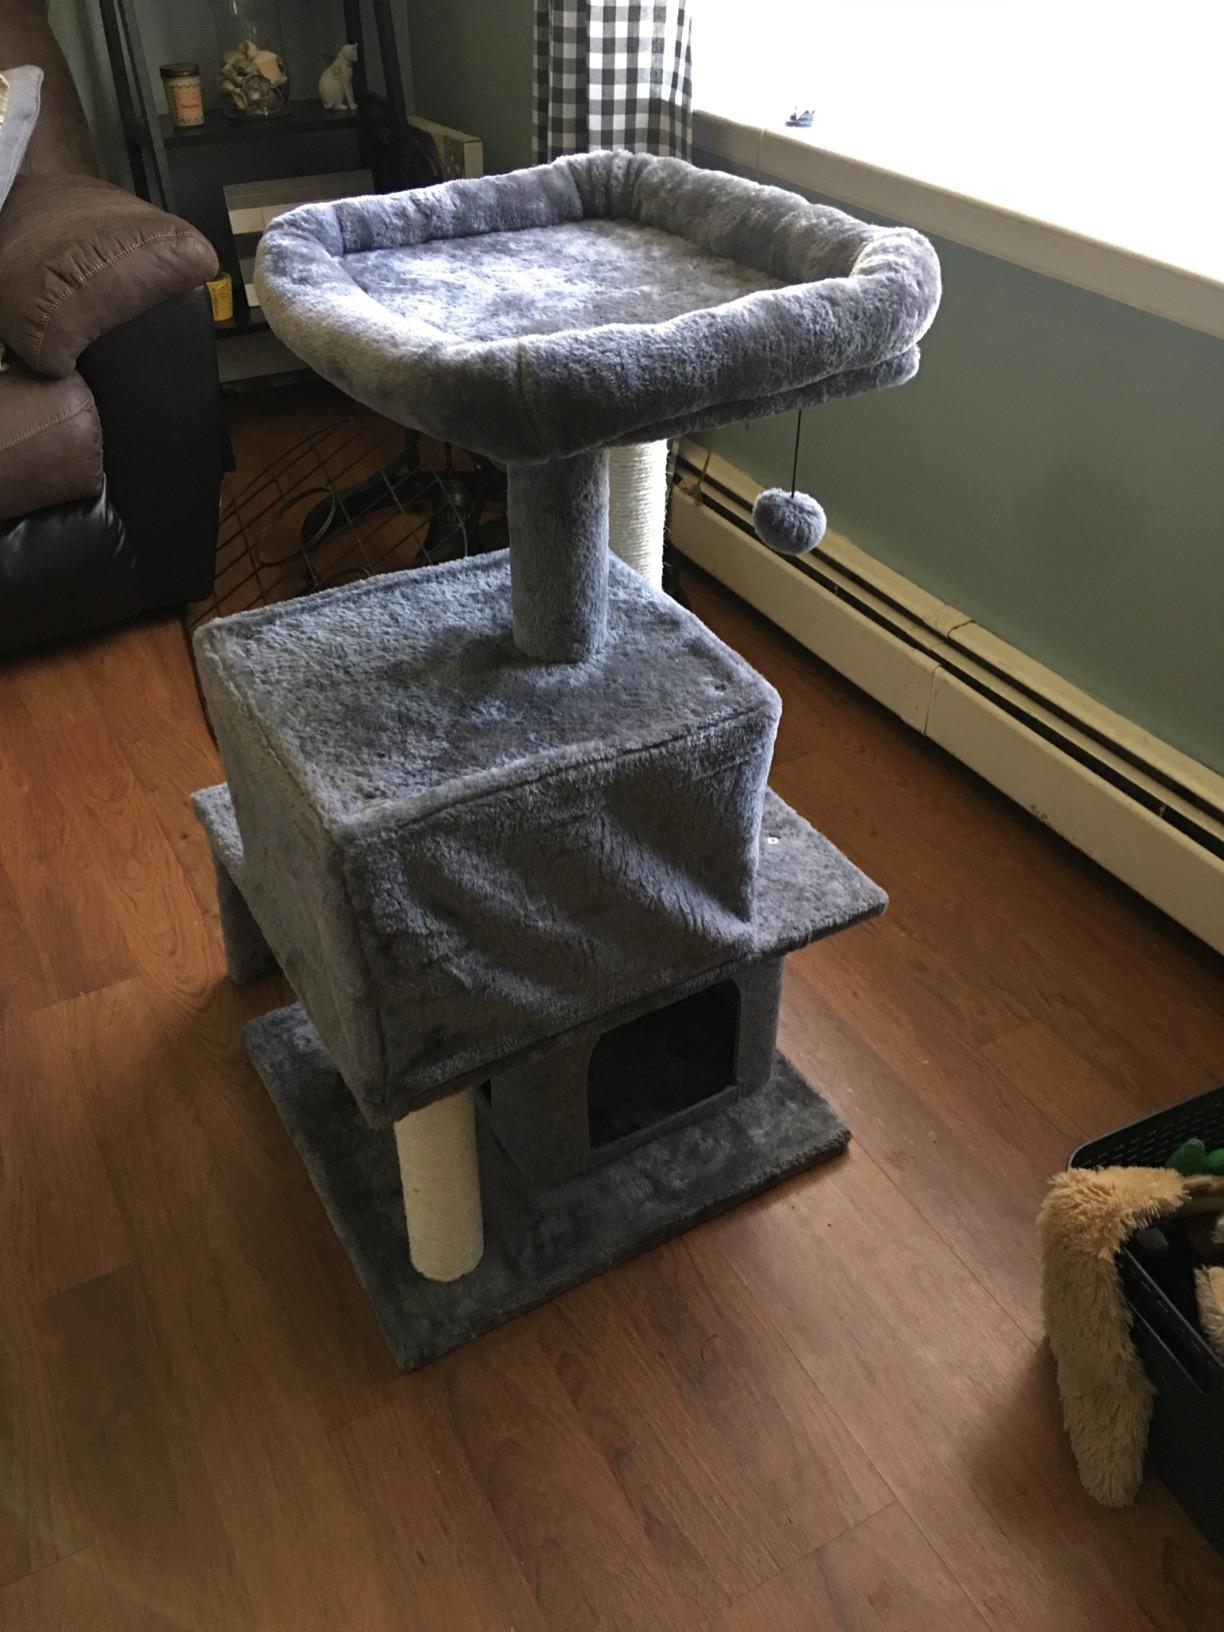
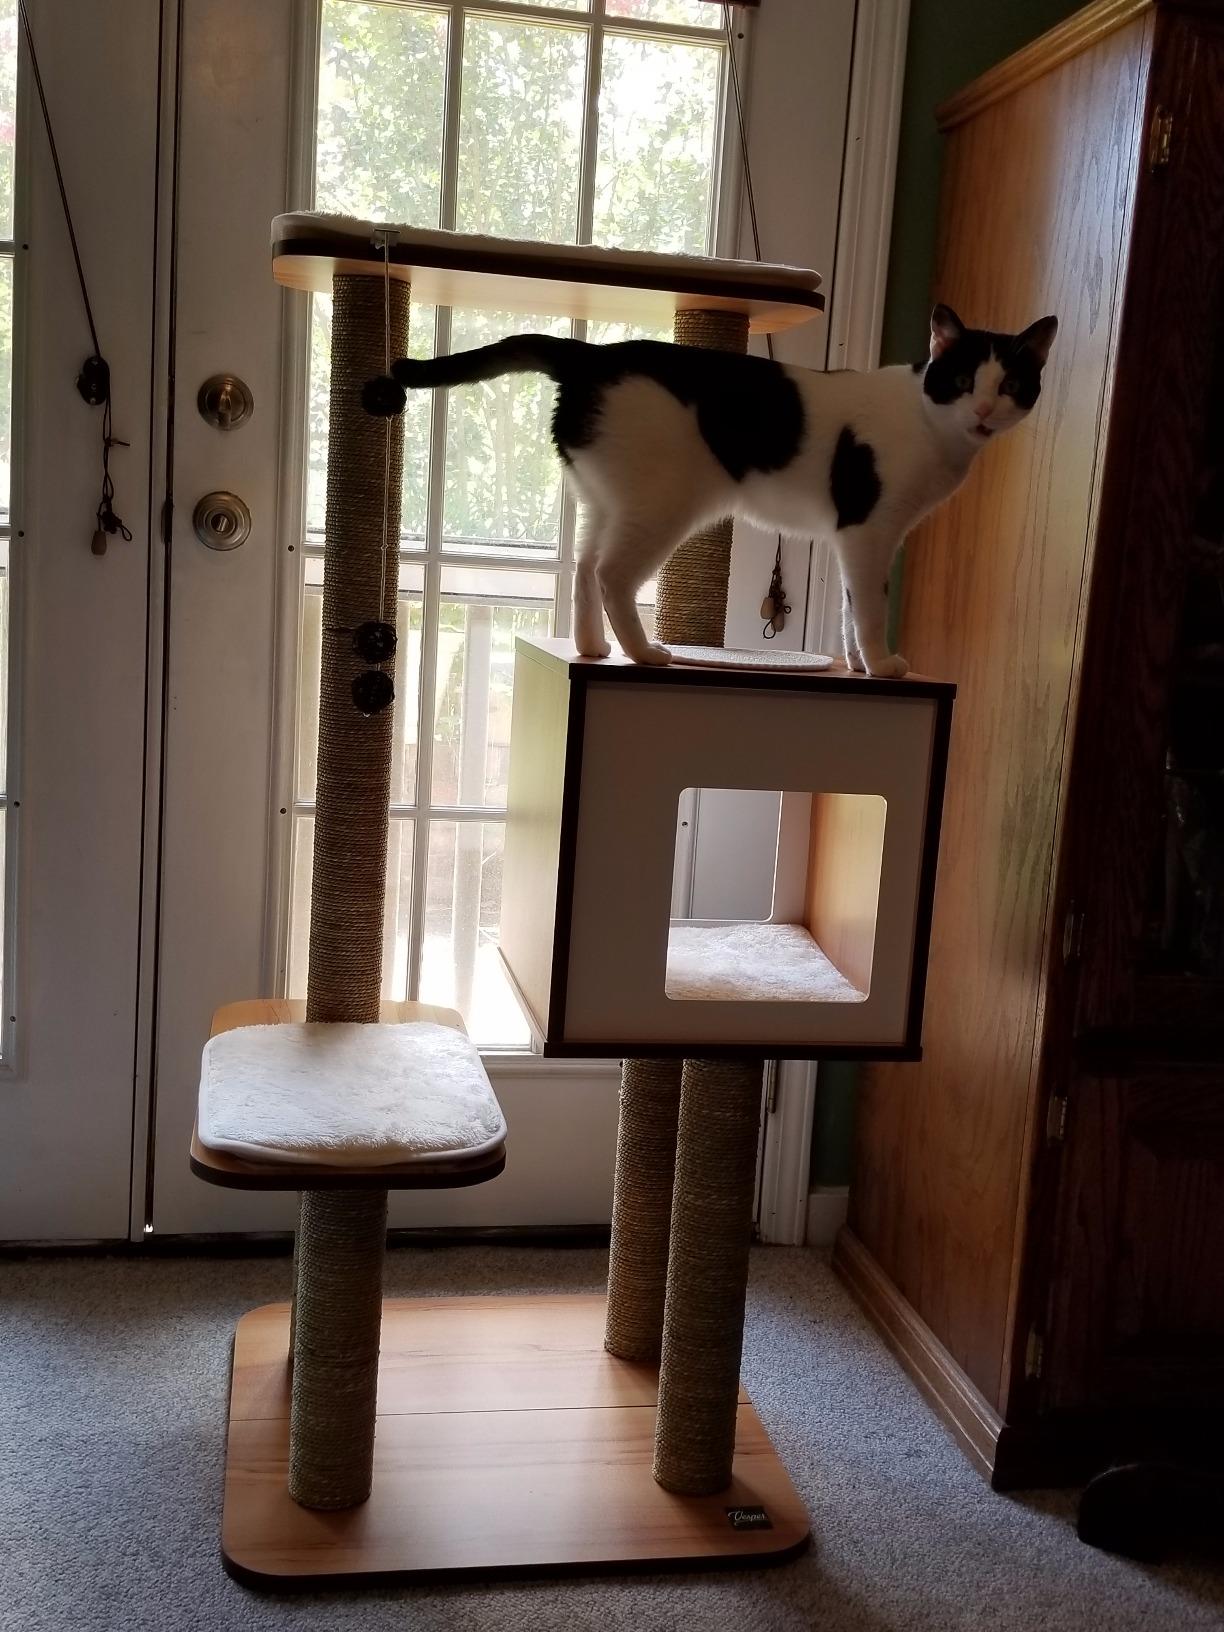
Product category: items_cat tree
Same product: no